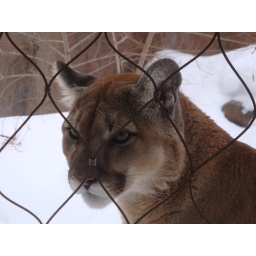
A mountain lion up close in the zoo at Como Park in St Paul, MN.